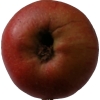
Label: Apple 17